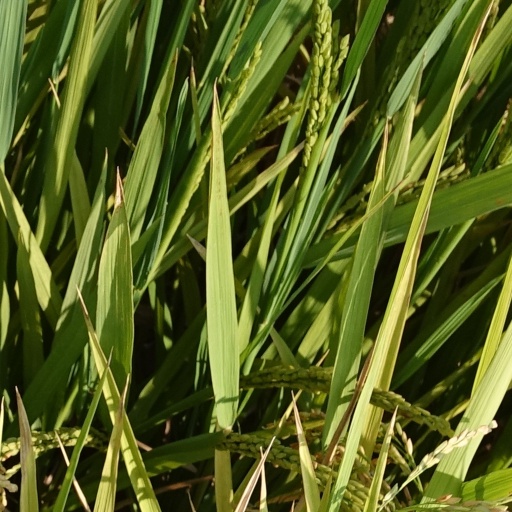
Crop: rice